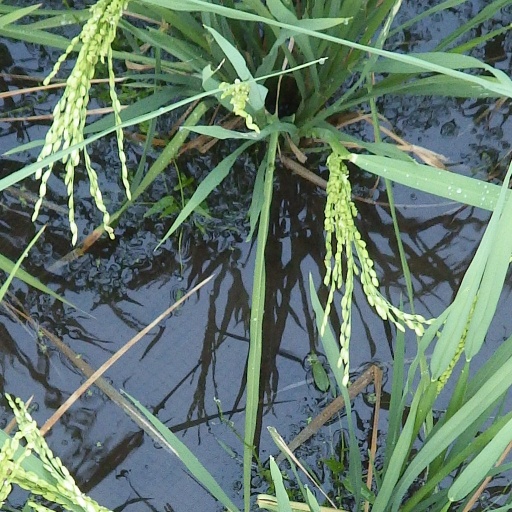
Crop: rice